Grand Island East Channel Light

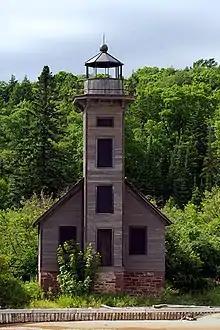
Grand Island East Channel light in 2009

The Grand Island East Channel Light is a lighthouse located just north of Munising, Michigan and was intended to lead boats from Lake Superior through the channel east of Grand Island into the Munising Harbor. Constructed of wood, the light first opened for service in 1868. The light was very hard to see from Lake Superior, and light maintenance was very difficult so the Munising Range Lights were constructed (Munising Rear Range Light, Munising Front Range Light) and this light was removed from service in 1908 or 1913 (sources vary).